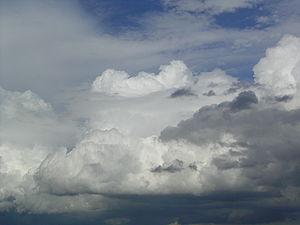
Cumulus mediocris à l'avant et cumulus congestus avec un velum à mi-hauteur à l'arrière.